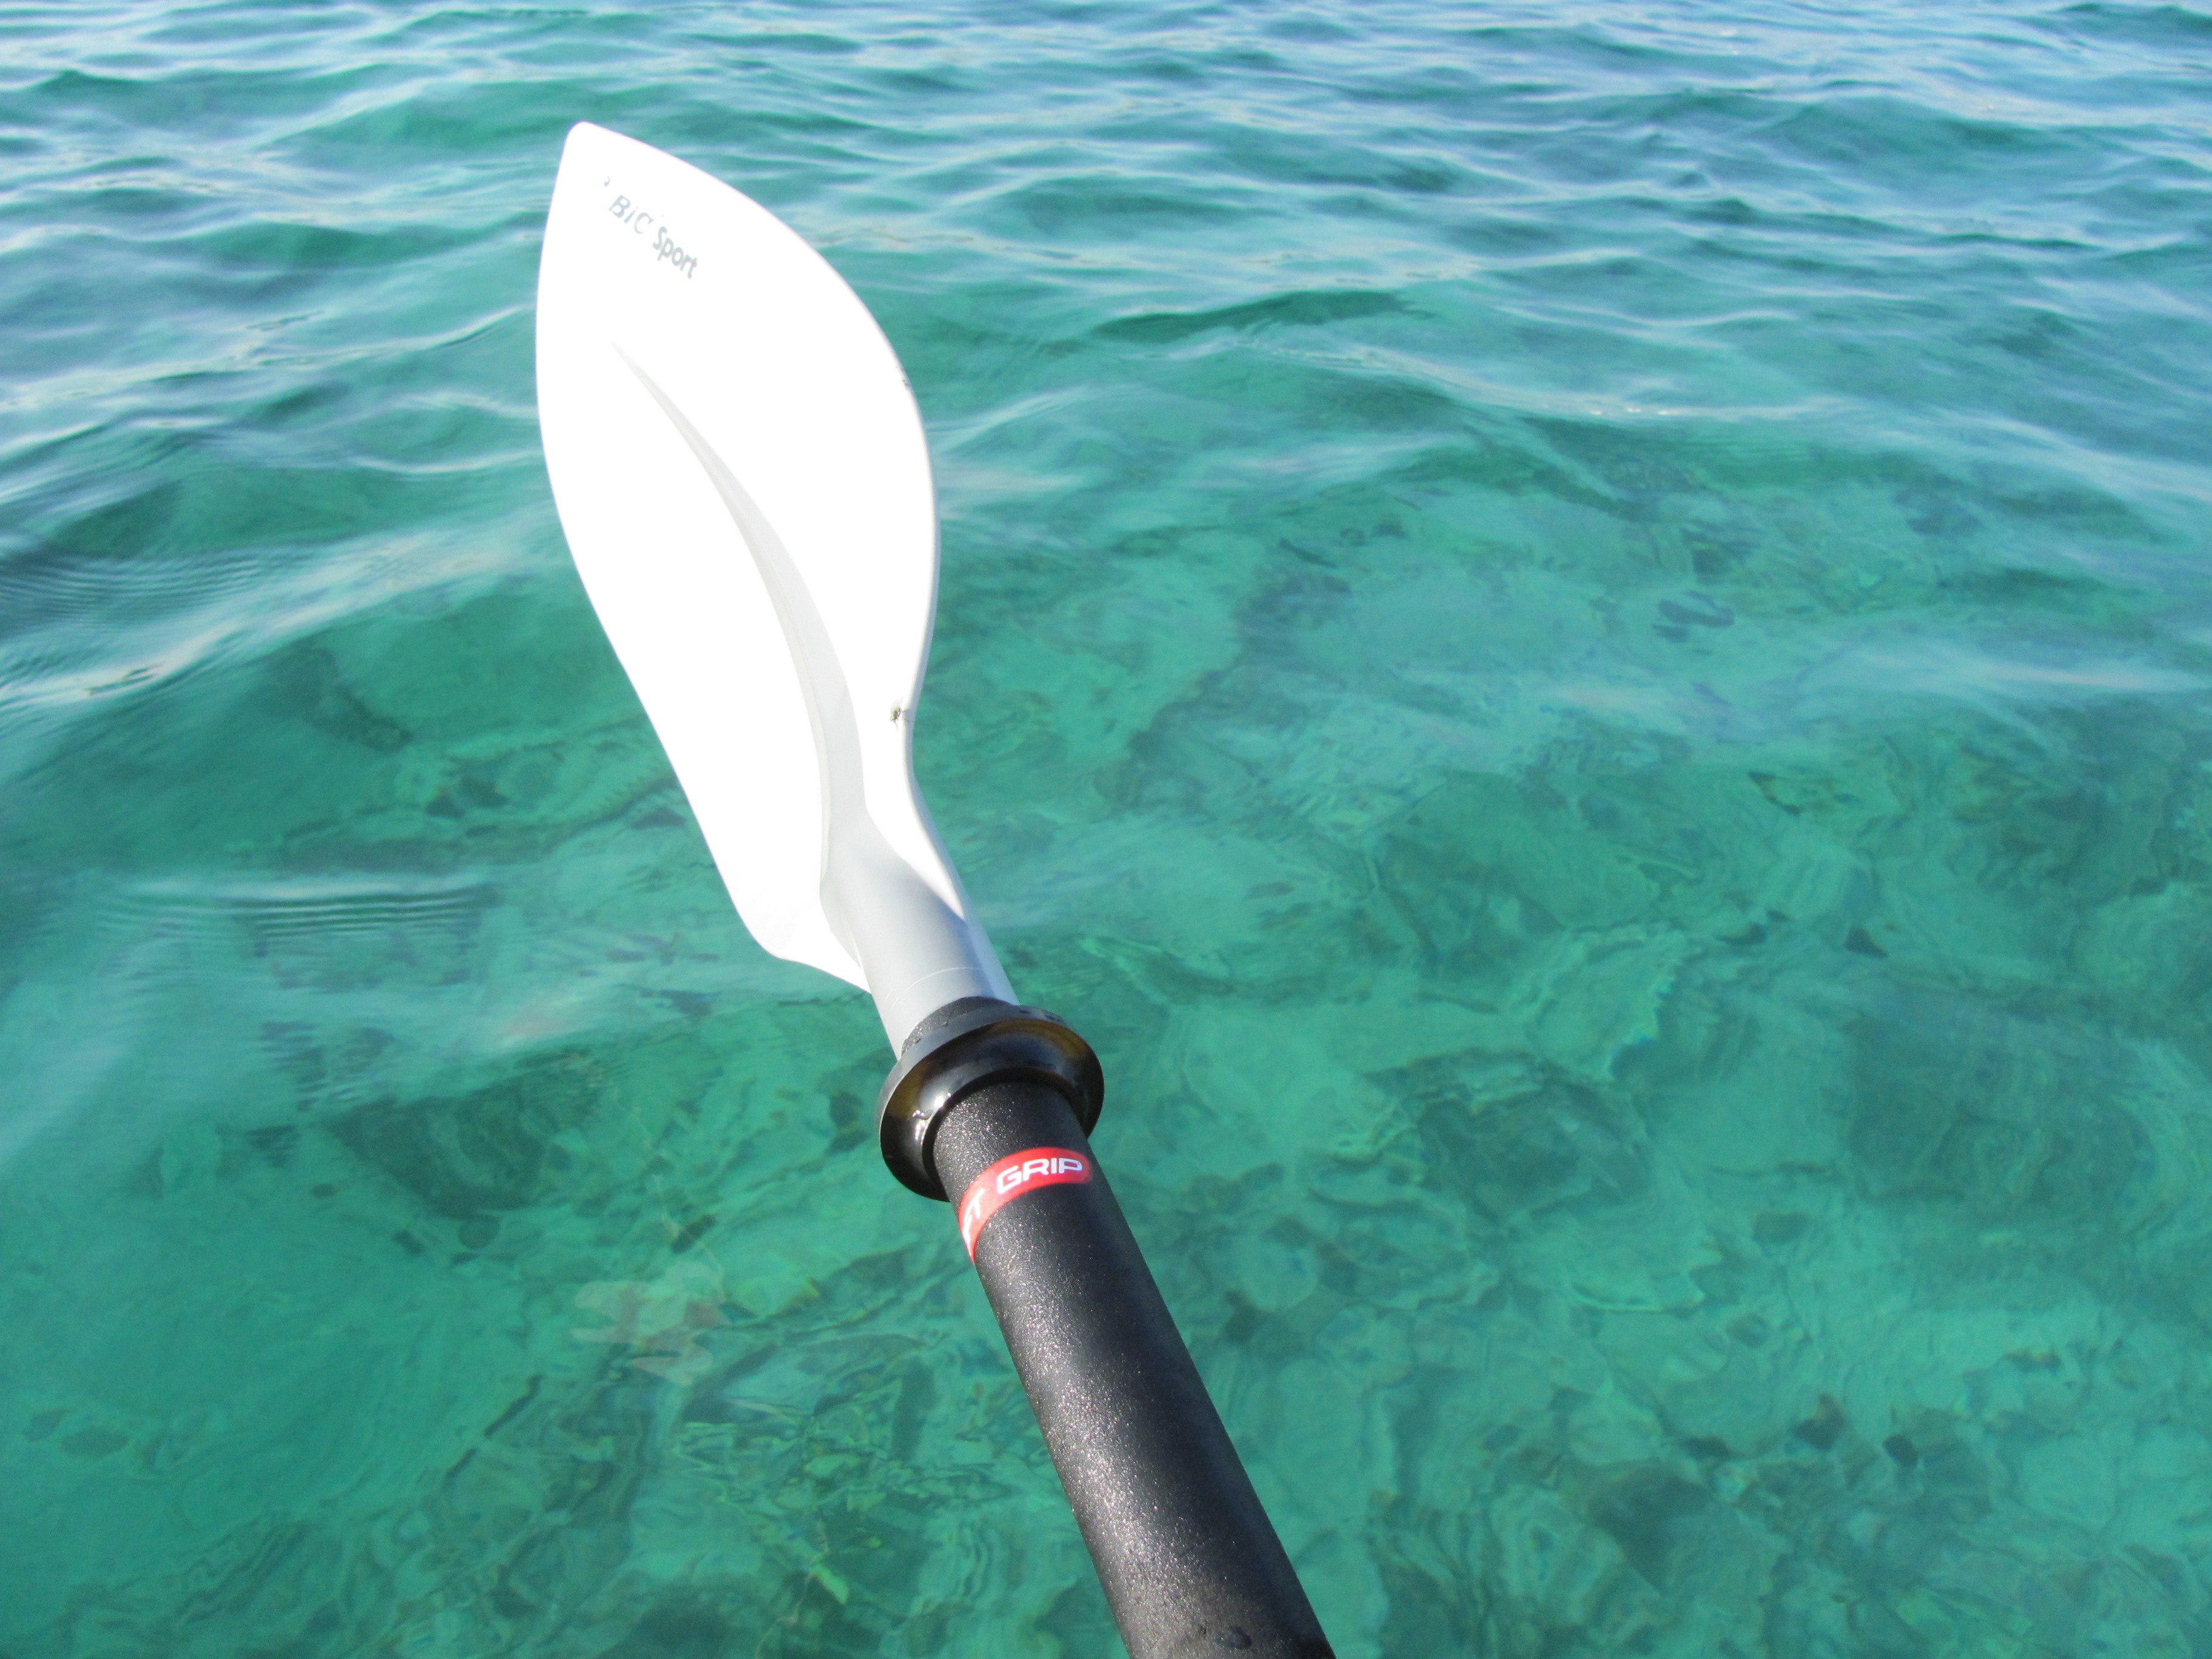
sea, water, boat, green, paddle, boating, remo, salento, marine mammal, marine biology